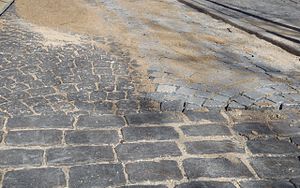
Lyngby Hovedgade / Historie / Ombygning 1996–1998
Brolægningen ved omlægningen i 2013. De jævne chaussésten til højre er til for cykelister.
Forskellig brolægning på Lyngby Hovedgade.
Lyngby Hovedgade er en gade i Kongens Lyngby. Oprindelig en del af Kongevejen imod Nordsjælland. Den intense trafik nødvendiggjorde efter 2. verdenskrig anlæggelsen af Lyngby Omfartsvej.